Church of St. Joseph the Betrothed, Vilnius

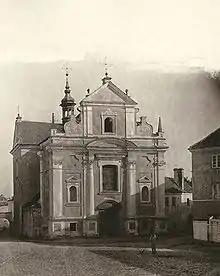
Façade of St. Joseph's the Betrothed before demolition

Church of St. Joseph the Betrothed is a demolished Roman Catholic church in Vilnius' Old Town, which previously was located in Arklių St. The church was established in 1638 by the Vice-Chancellor of the Grand Duchy of Lithuania Stefan Pac and was used by the Carmelites. In 1877 the Church of St. Joseph the Betrothed was demolished by the tsar's order, to be replaced by a market (presently it is a square).